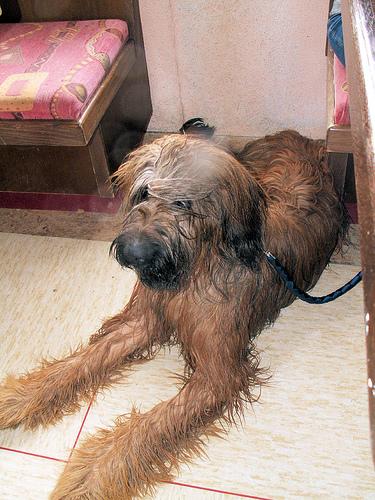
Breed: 230-n000041-briard